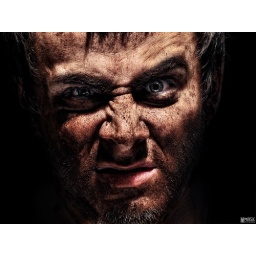
sb-800 on top + white paper sheet under face. triggered with cactus v4